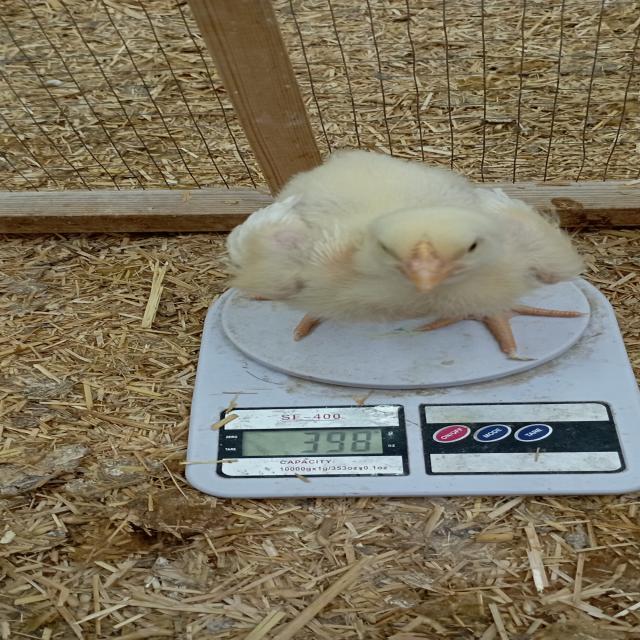
Weight: 398 g